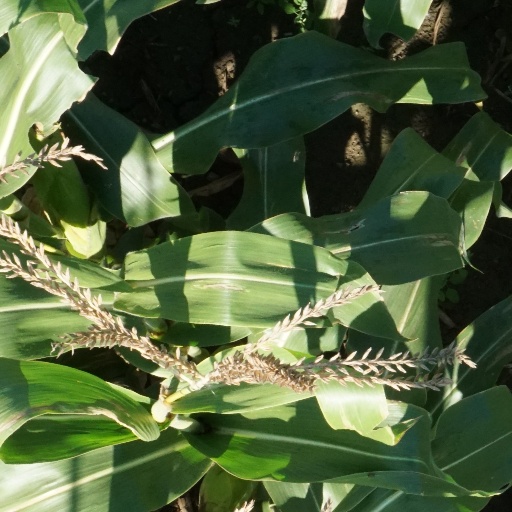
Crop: maize; corn